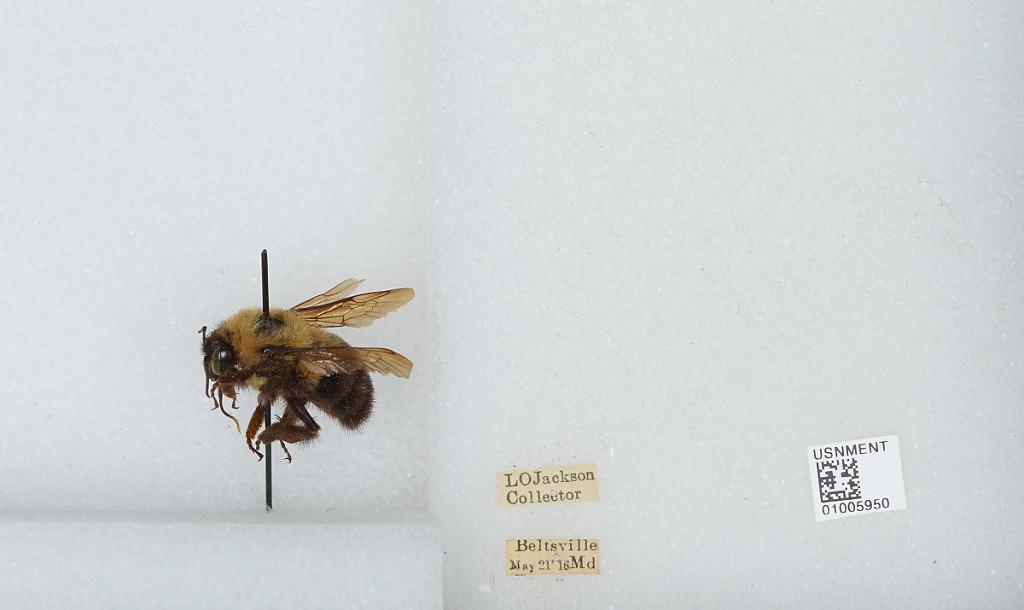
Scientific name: Bombus (Pyrobombus) bimaculatus Cresson
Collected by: L. Jackson
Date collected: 1916-5-21
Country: United States
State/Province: Maryland
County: Prince George's
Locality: Beltsville
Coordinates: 39.0375, -76.9178